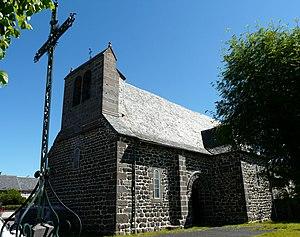
L'église de Sériers, Cantal, France.
Sériers est une ancienne commune française, située dans le département du Cantal en région Auvergne-Rhône-Alpes. Elle a fusionné le 1ᵉʳ janvier 2017 avec les communes de Lavastrie, Neuvéglise et Oradour pour constituer la commune nouvelle de Neuvéglise-sur-Truyère.